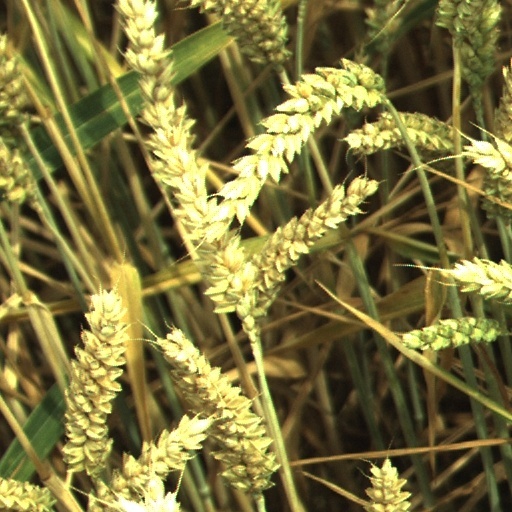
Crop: wheat